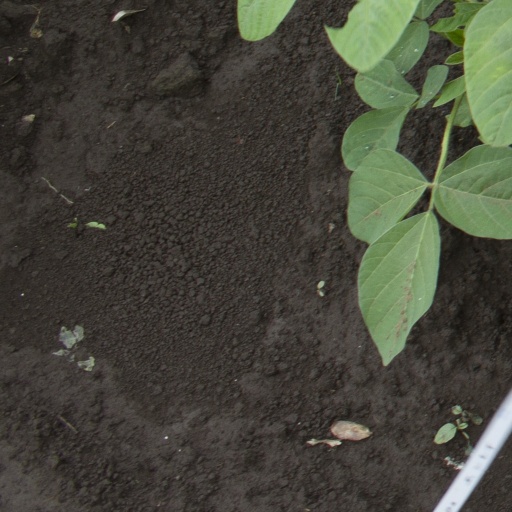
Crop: soybean